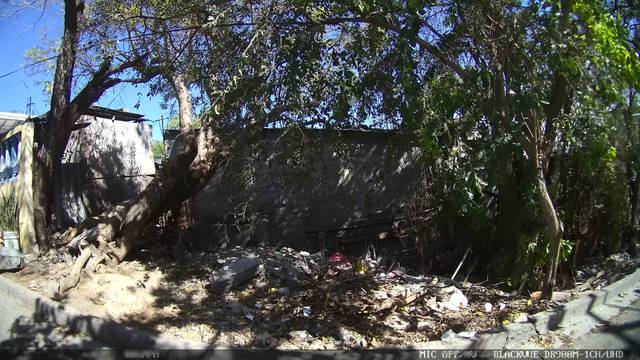
Region: Mexico
Coordinates: 25.65, -100.312